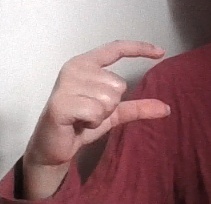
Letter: dal